Balloon (aeronautics)

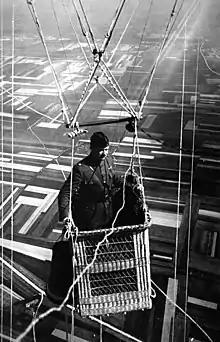
Close-up view of an American major in the basket of an observation balloon flying over territory near front lines during World War I.

Following Henry Cavendish's 1766 work on hydrogen, Joseph Black proposed that a balloon filled with hydrogen would be able to rise in the air.